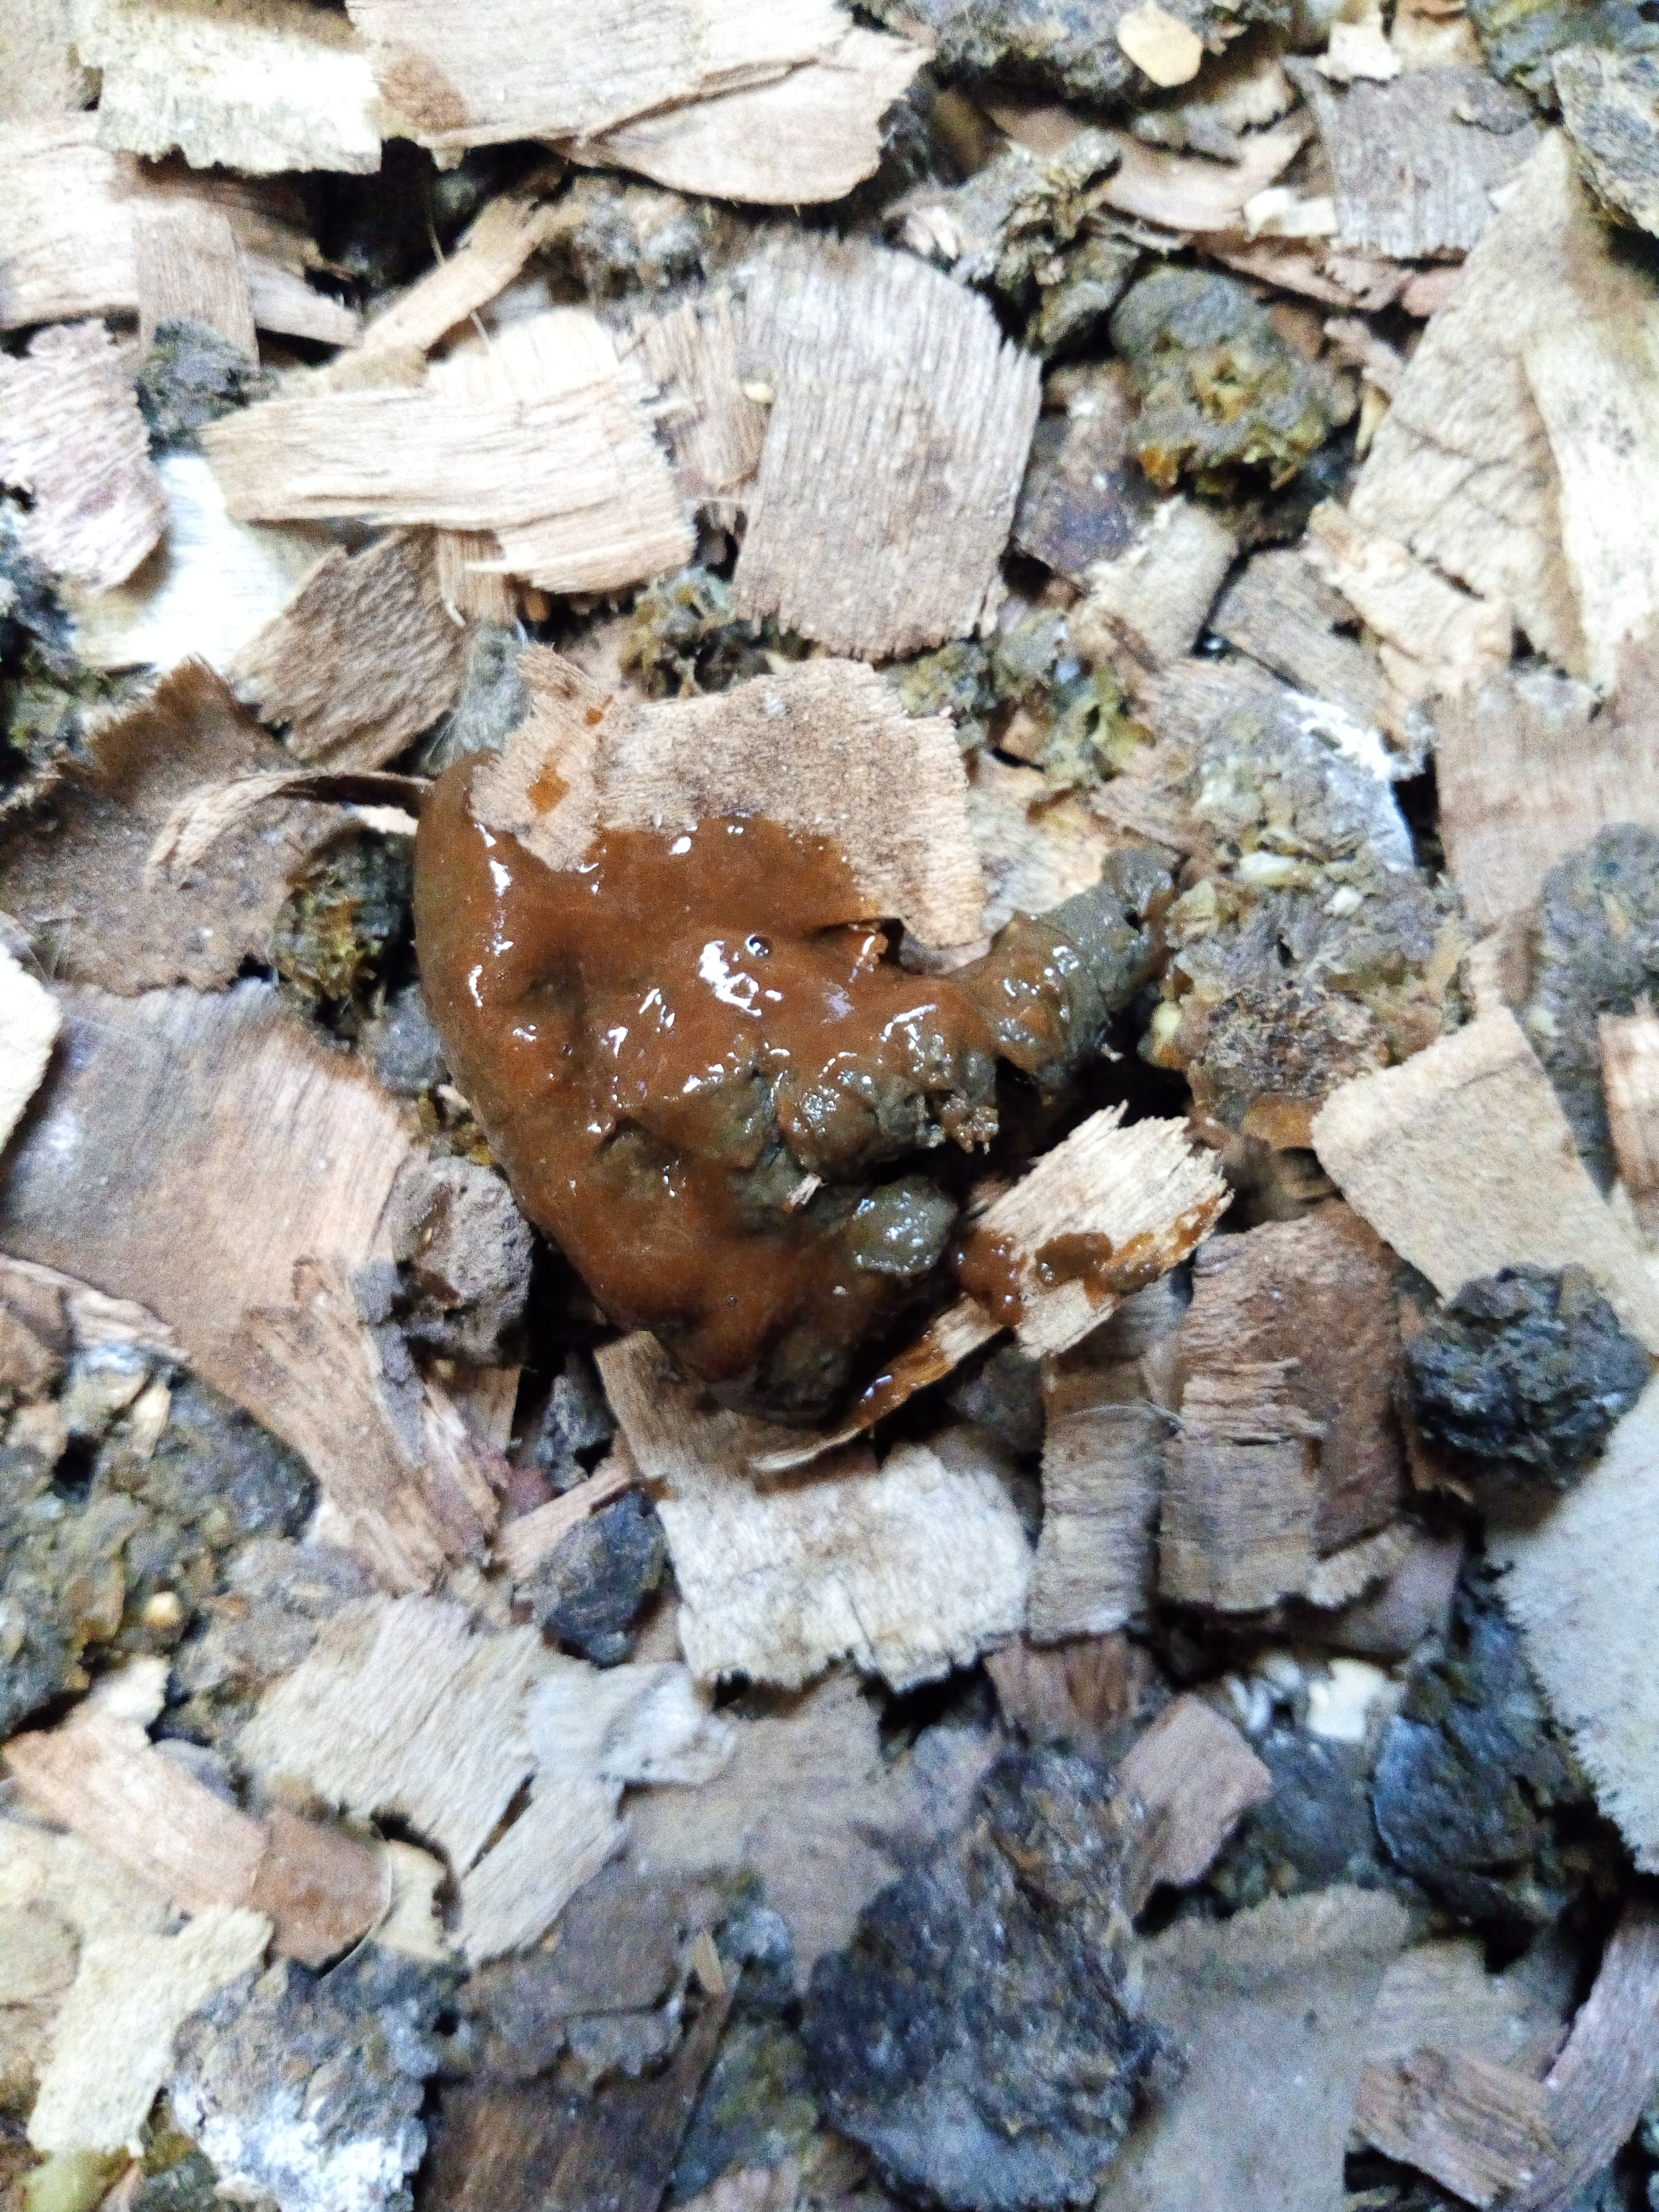
PCR-confirmed diagnosis: Coccidiosis